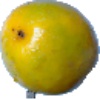
Label: Maracuja 1